Tobacco packaging warning messages

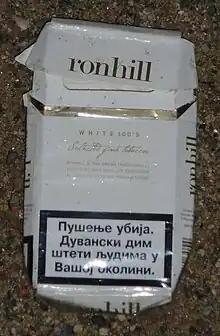
A Serbian cigarette pack with a warning

In 1972, Japan became the first country in Asia to display a general warning on cigarette packages.